Maguwo railway station

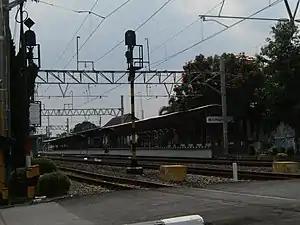
Maguwo Station after being electrified, as of 2021

Maguwo Station (MGW) is a Class II airport railway station located in Maguwoharjo, Depok, Sleman Regency, Special Region of Yogyakarta, Indonesia. The station, which is located at an altitude of +118 meters, is included in the Operational Region VI Yogyakarta. It is the eastern and northernmost active station in Special Region of Yogyakarta, as well as the first airport railway station in Indonesia as it is located in front of Adisutjipto International Airport. Currently it has four railway tracks with tracks 2 and 3 being straight tracks.